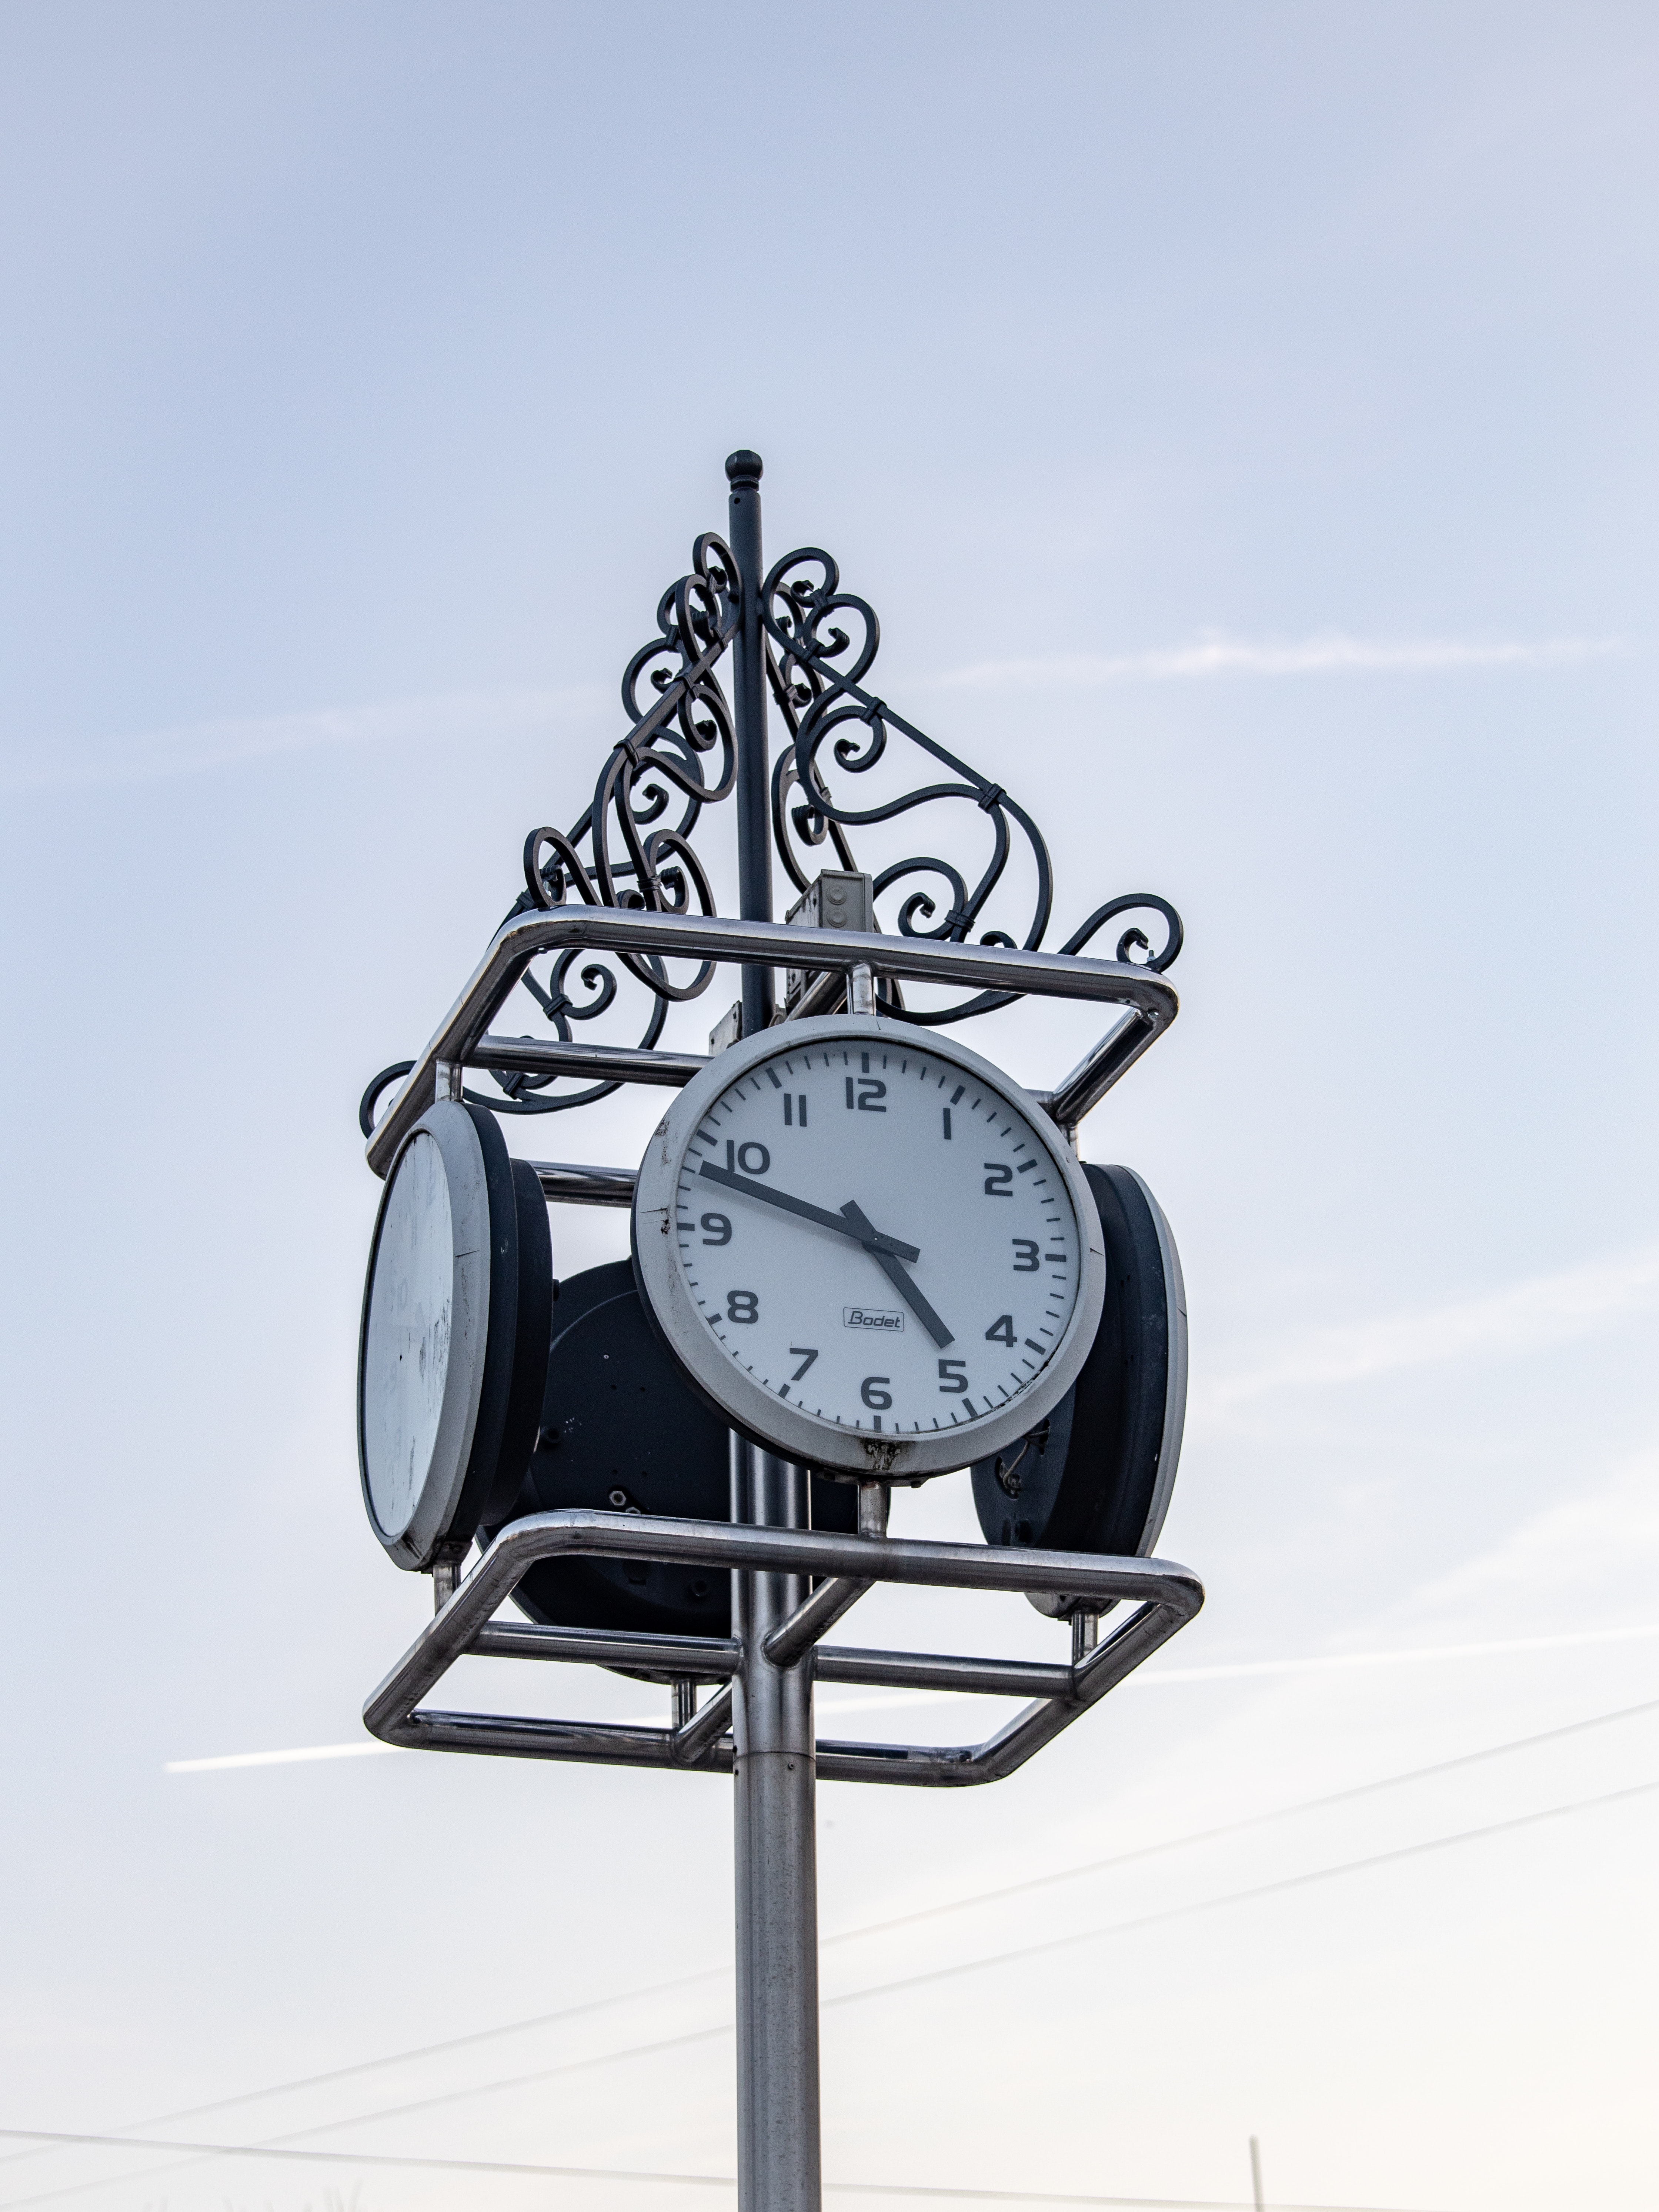
clock, sky, cloud, quartz clock, building, font, circle, pole, clock tower, fashion accessory, street light, wall clock, interior design, metal, still life photography, Analog watch, home accessories, cumulus, signage, light fixture